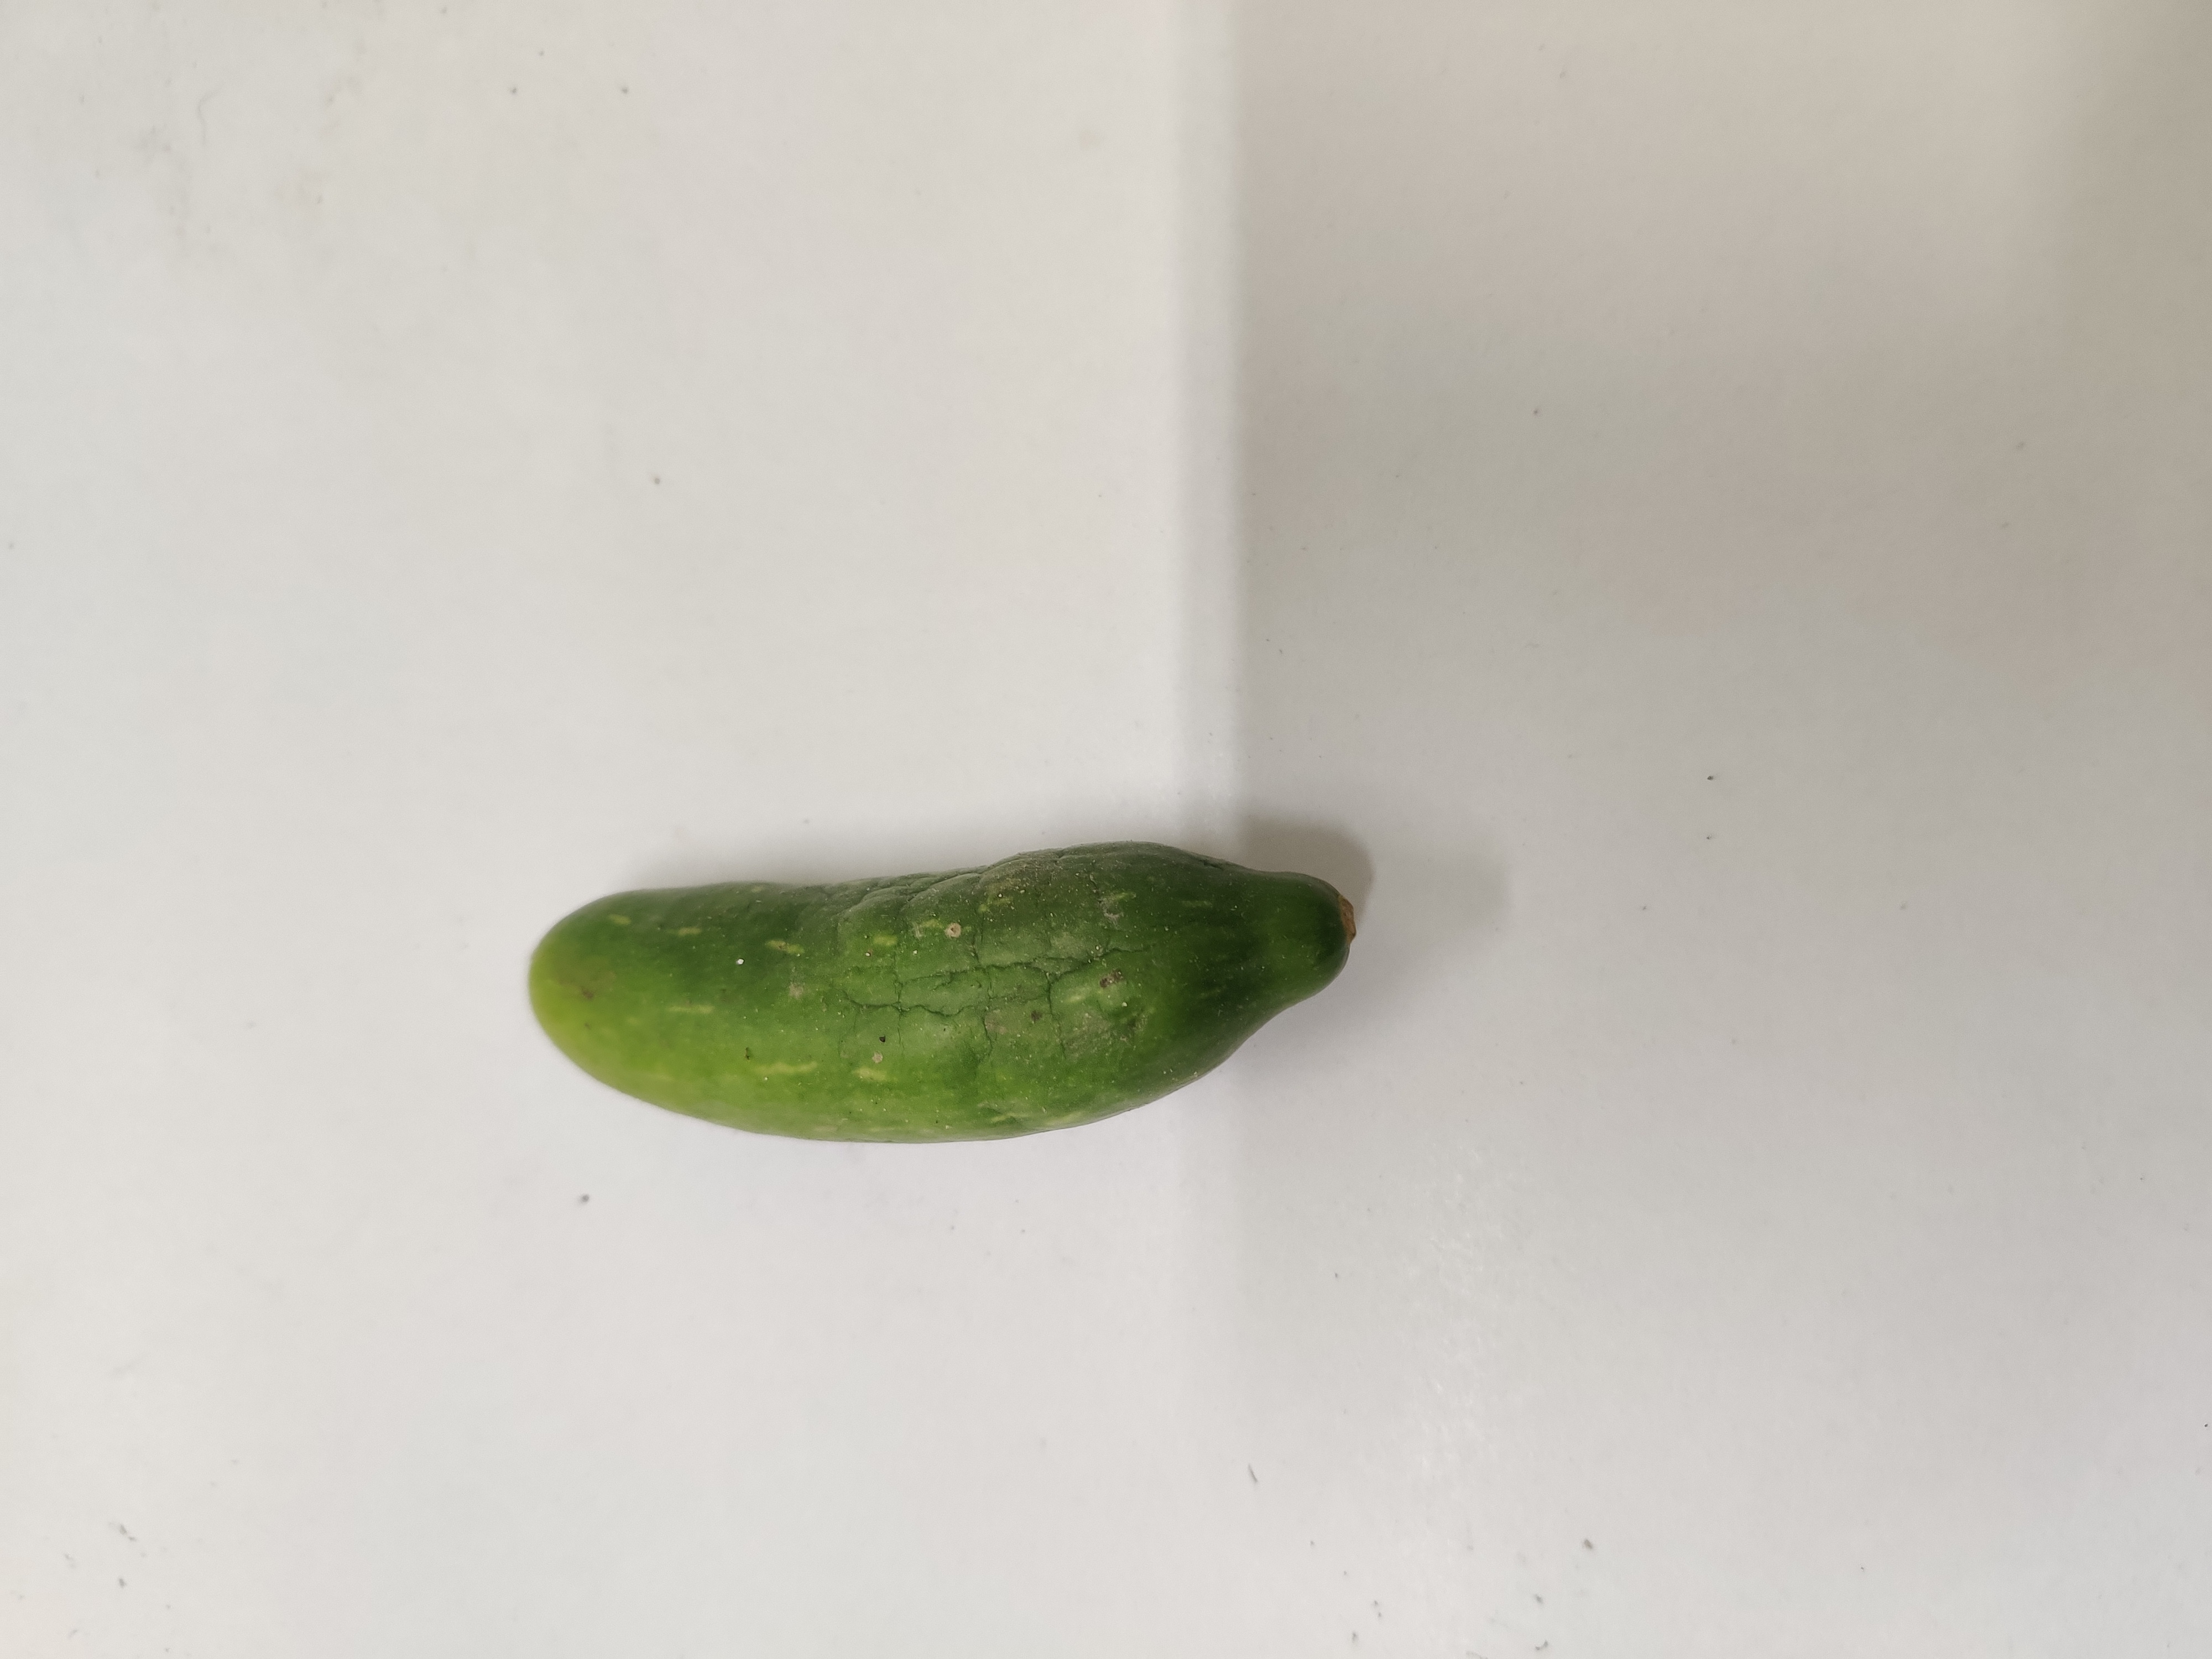
Crop: Ivy Gourd
Condition: Damaged